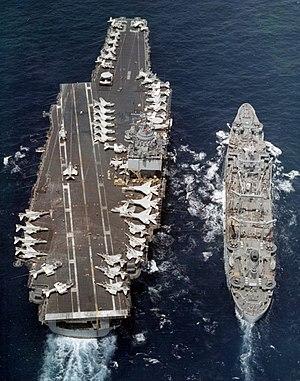
Top Gun est un film d'action américain réalisé par Tony Scott, sorti en 1986, avec notamment dans les rôles principaux Tom Cruise, Kelly McGillis et Val Kilmer.